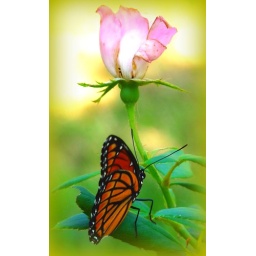
A heat weathered rose is visited by a colorful butterfly. ~ Oklahoma